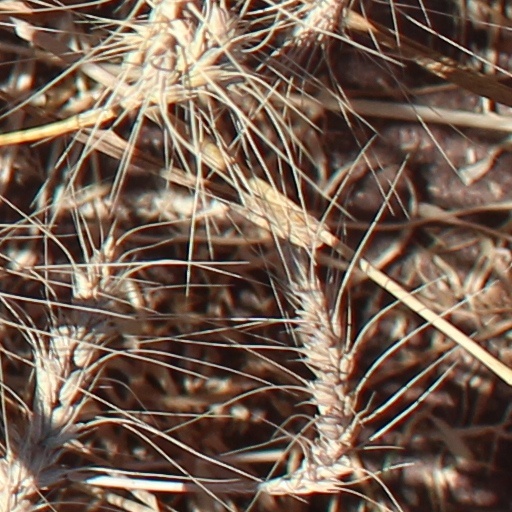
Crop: wheat